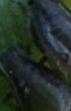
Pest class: bird_cherry_oat_aphid